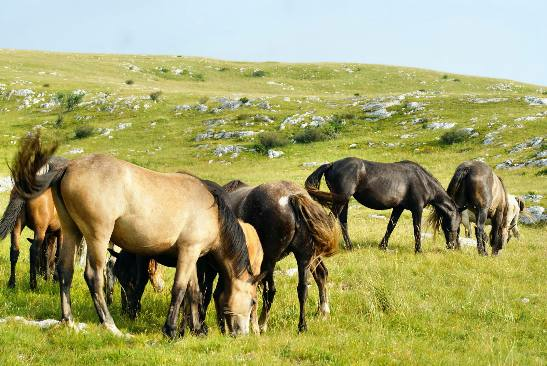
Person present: No